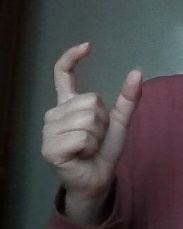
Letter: nun